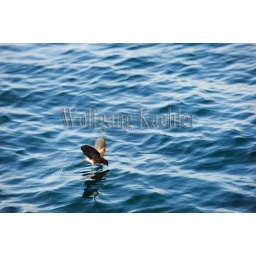
Ecuador, galapagos islands, bartolome island, white-vented storm petrel flying over ocean surface feeding